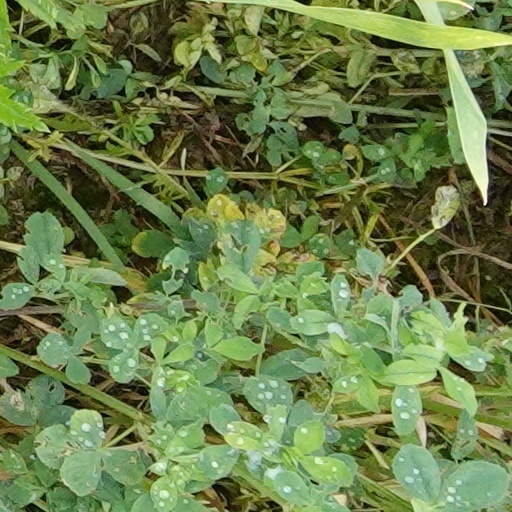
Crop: wheat